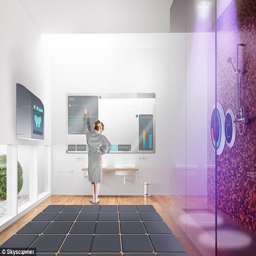
choices : hotel rooms will be user - defined - with the options of showering in nutrient